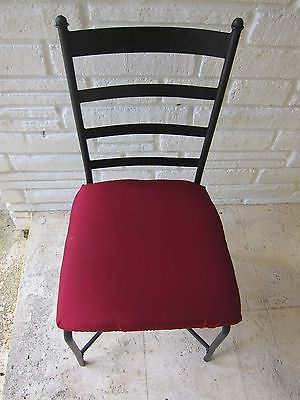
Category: chair